Pedro Ipuche Riva

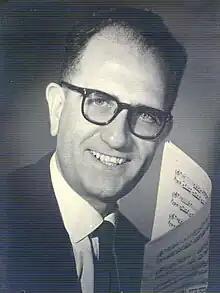
fotografía de Pedro Ipuche Riva

Pedro Ipuche Riva (26 October 1924 – 25 December 1996) was an Uruguayan composer of classical music. According to the catalogue by the Uruguayan musicologist Elsa Sabatés in "Músicos de aquí", Vol 4 (published by C.E.M.A.U. in 1997) he wrote 150 compositions, including 6 symphonies and 2 operas.